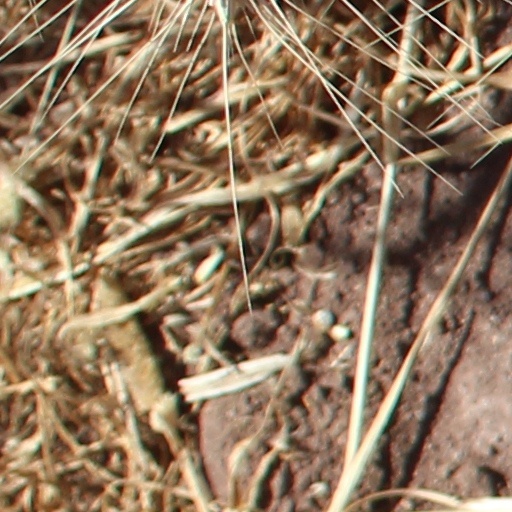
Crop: wheat